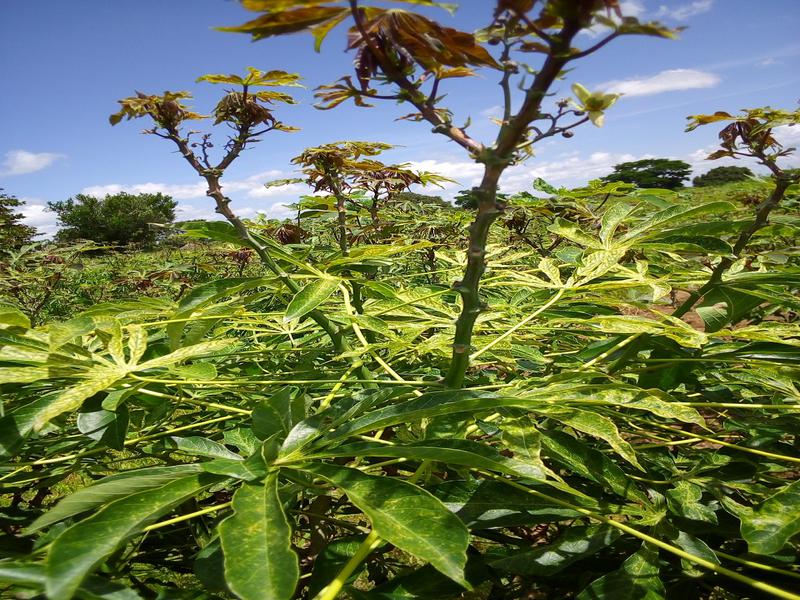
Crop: cassava
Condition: green_mottle